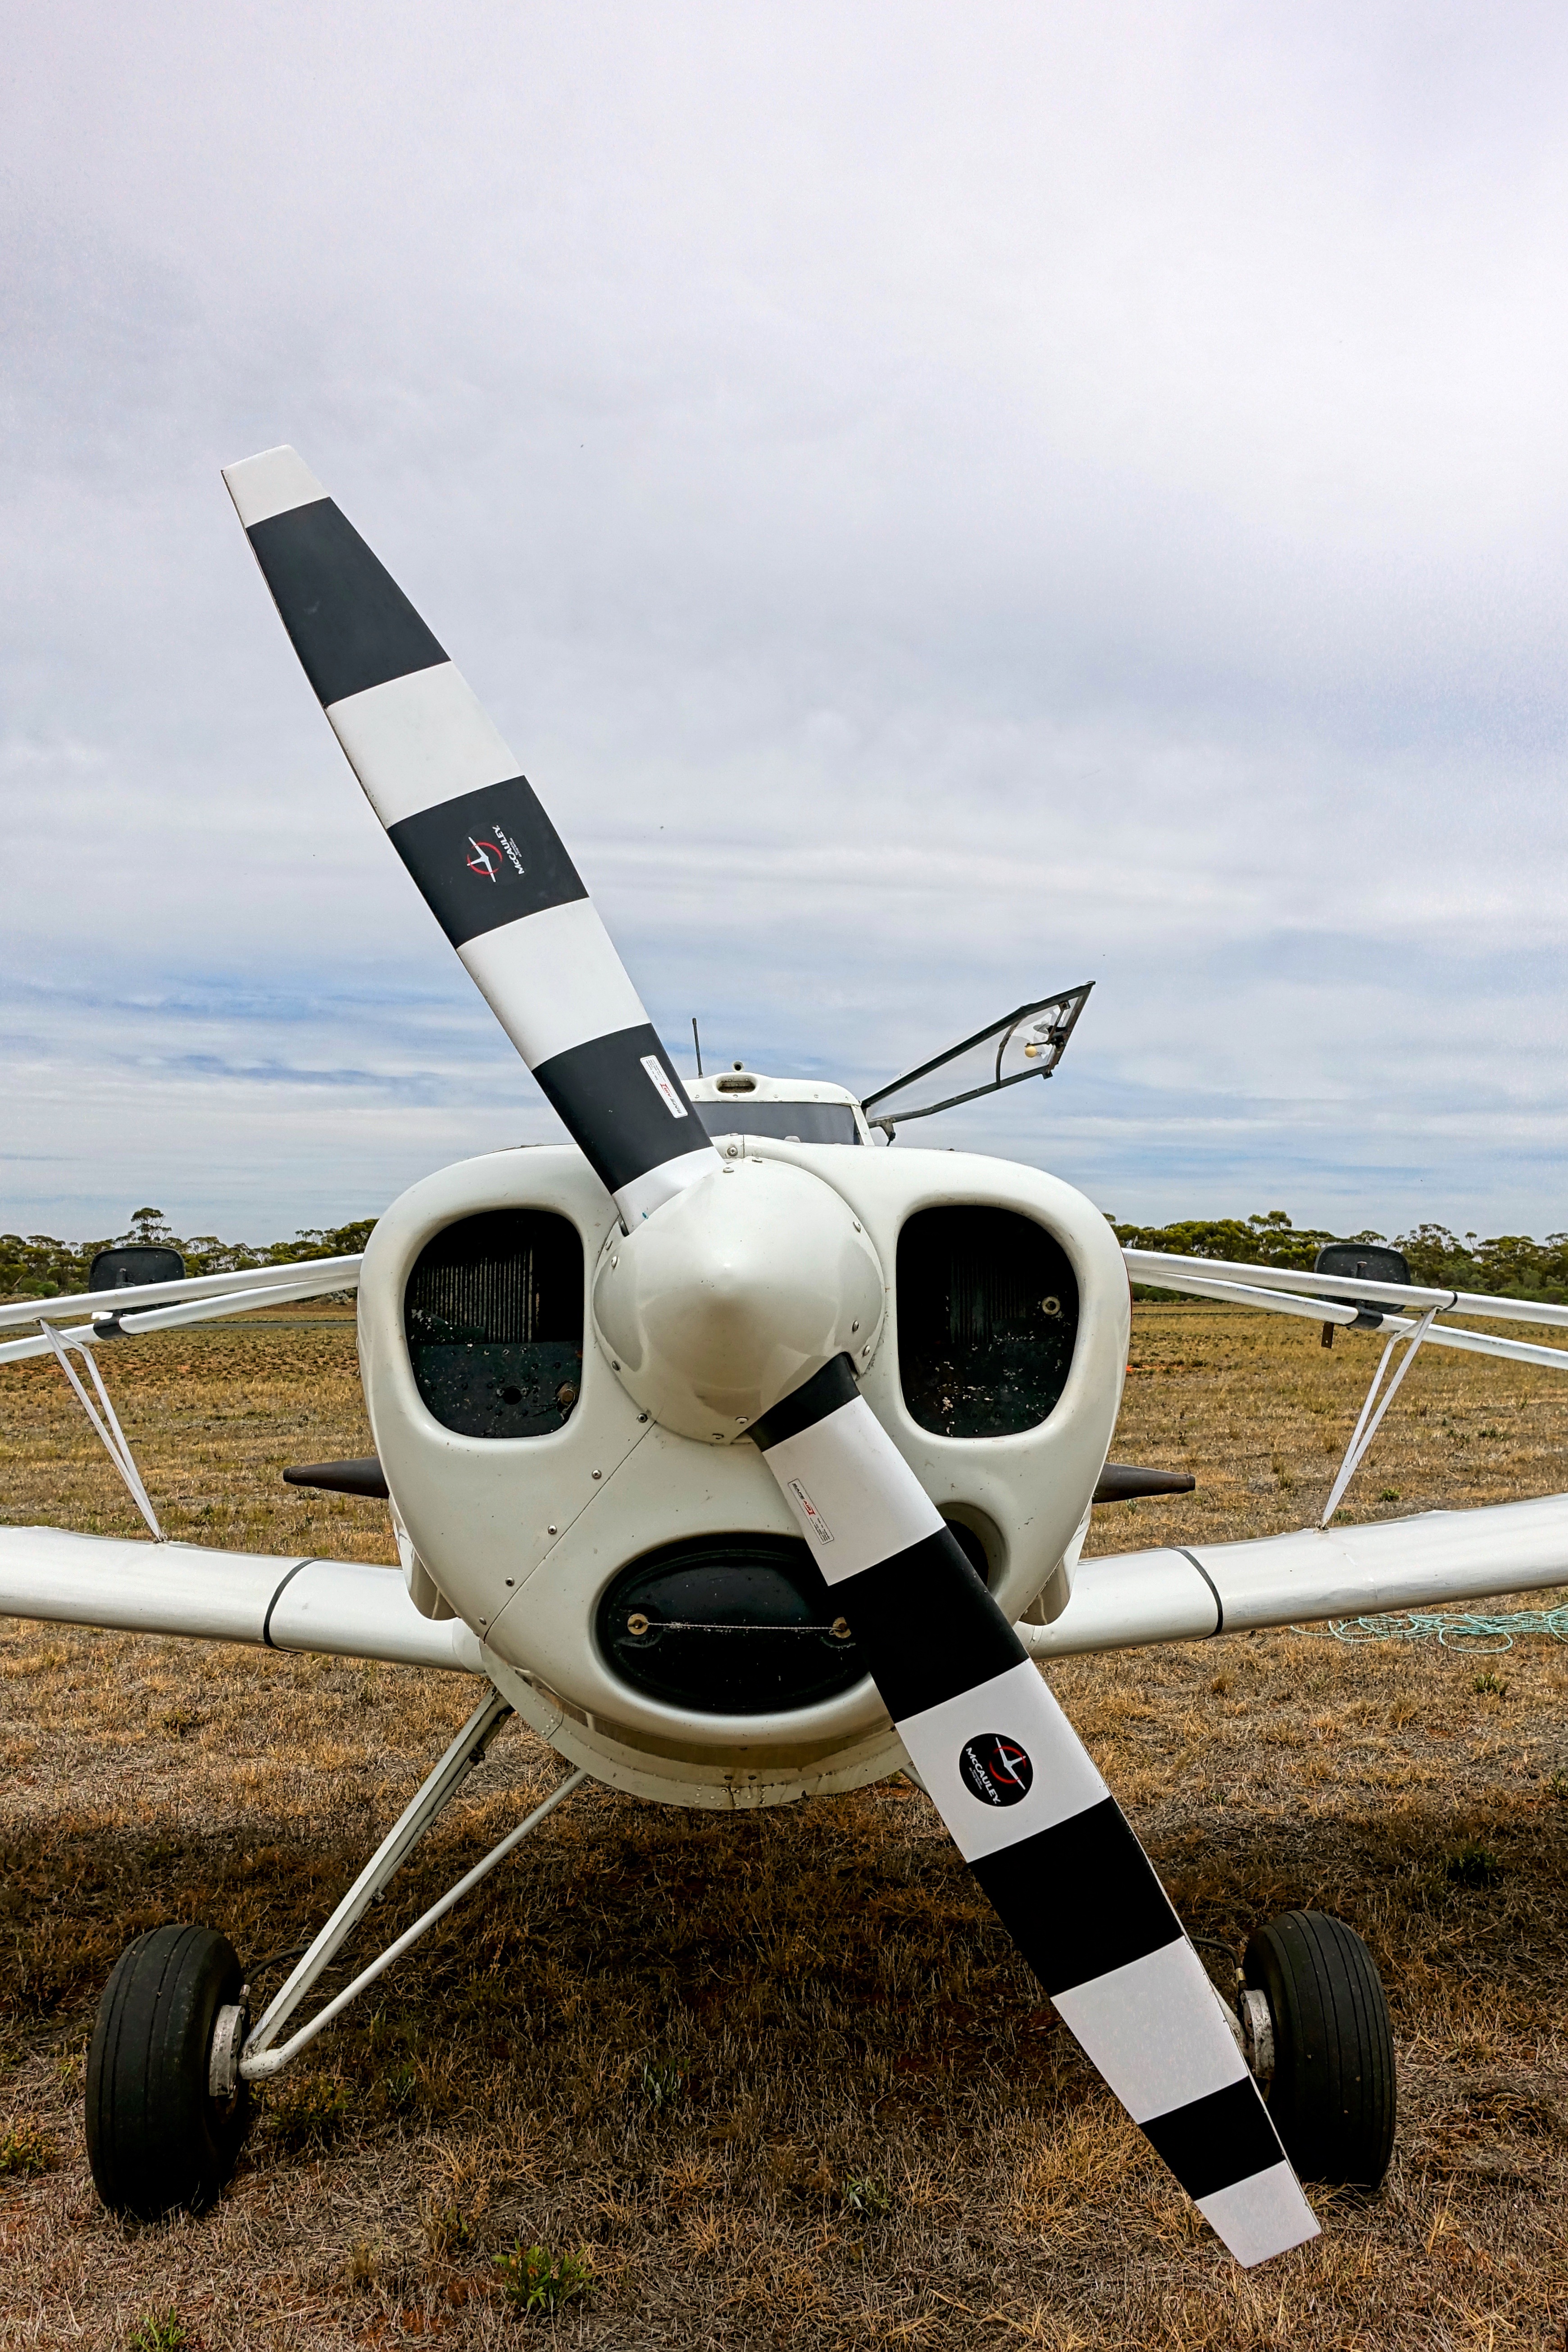
wing, airplane, aircraft, vehicle, aviation, flight, nostalgia, design, classic, propeller, aero, light aircraft, fighter aircraft, model aircraft, military aircraft, atmosphere of earth, aircraft engine, sleek